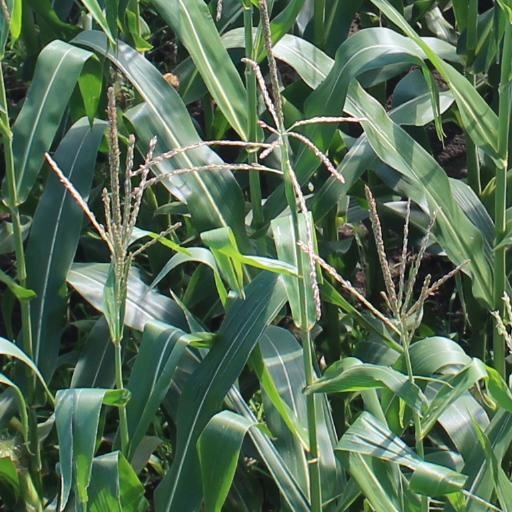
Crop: maize; corn